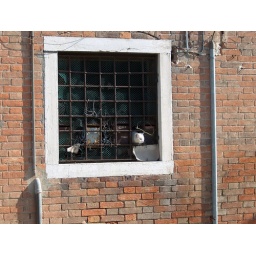
cat in window